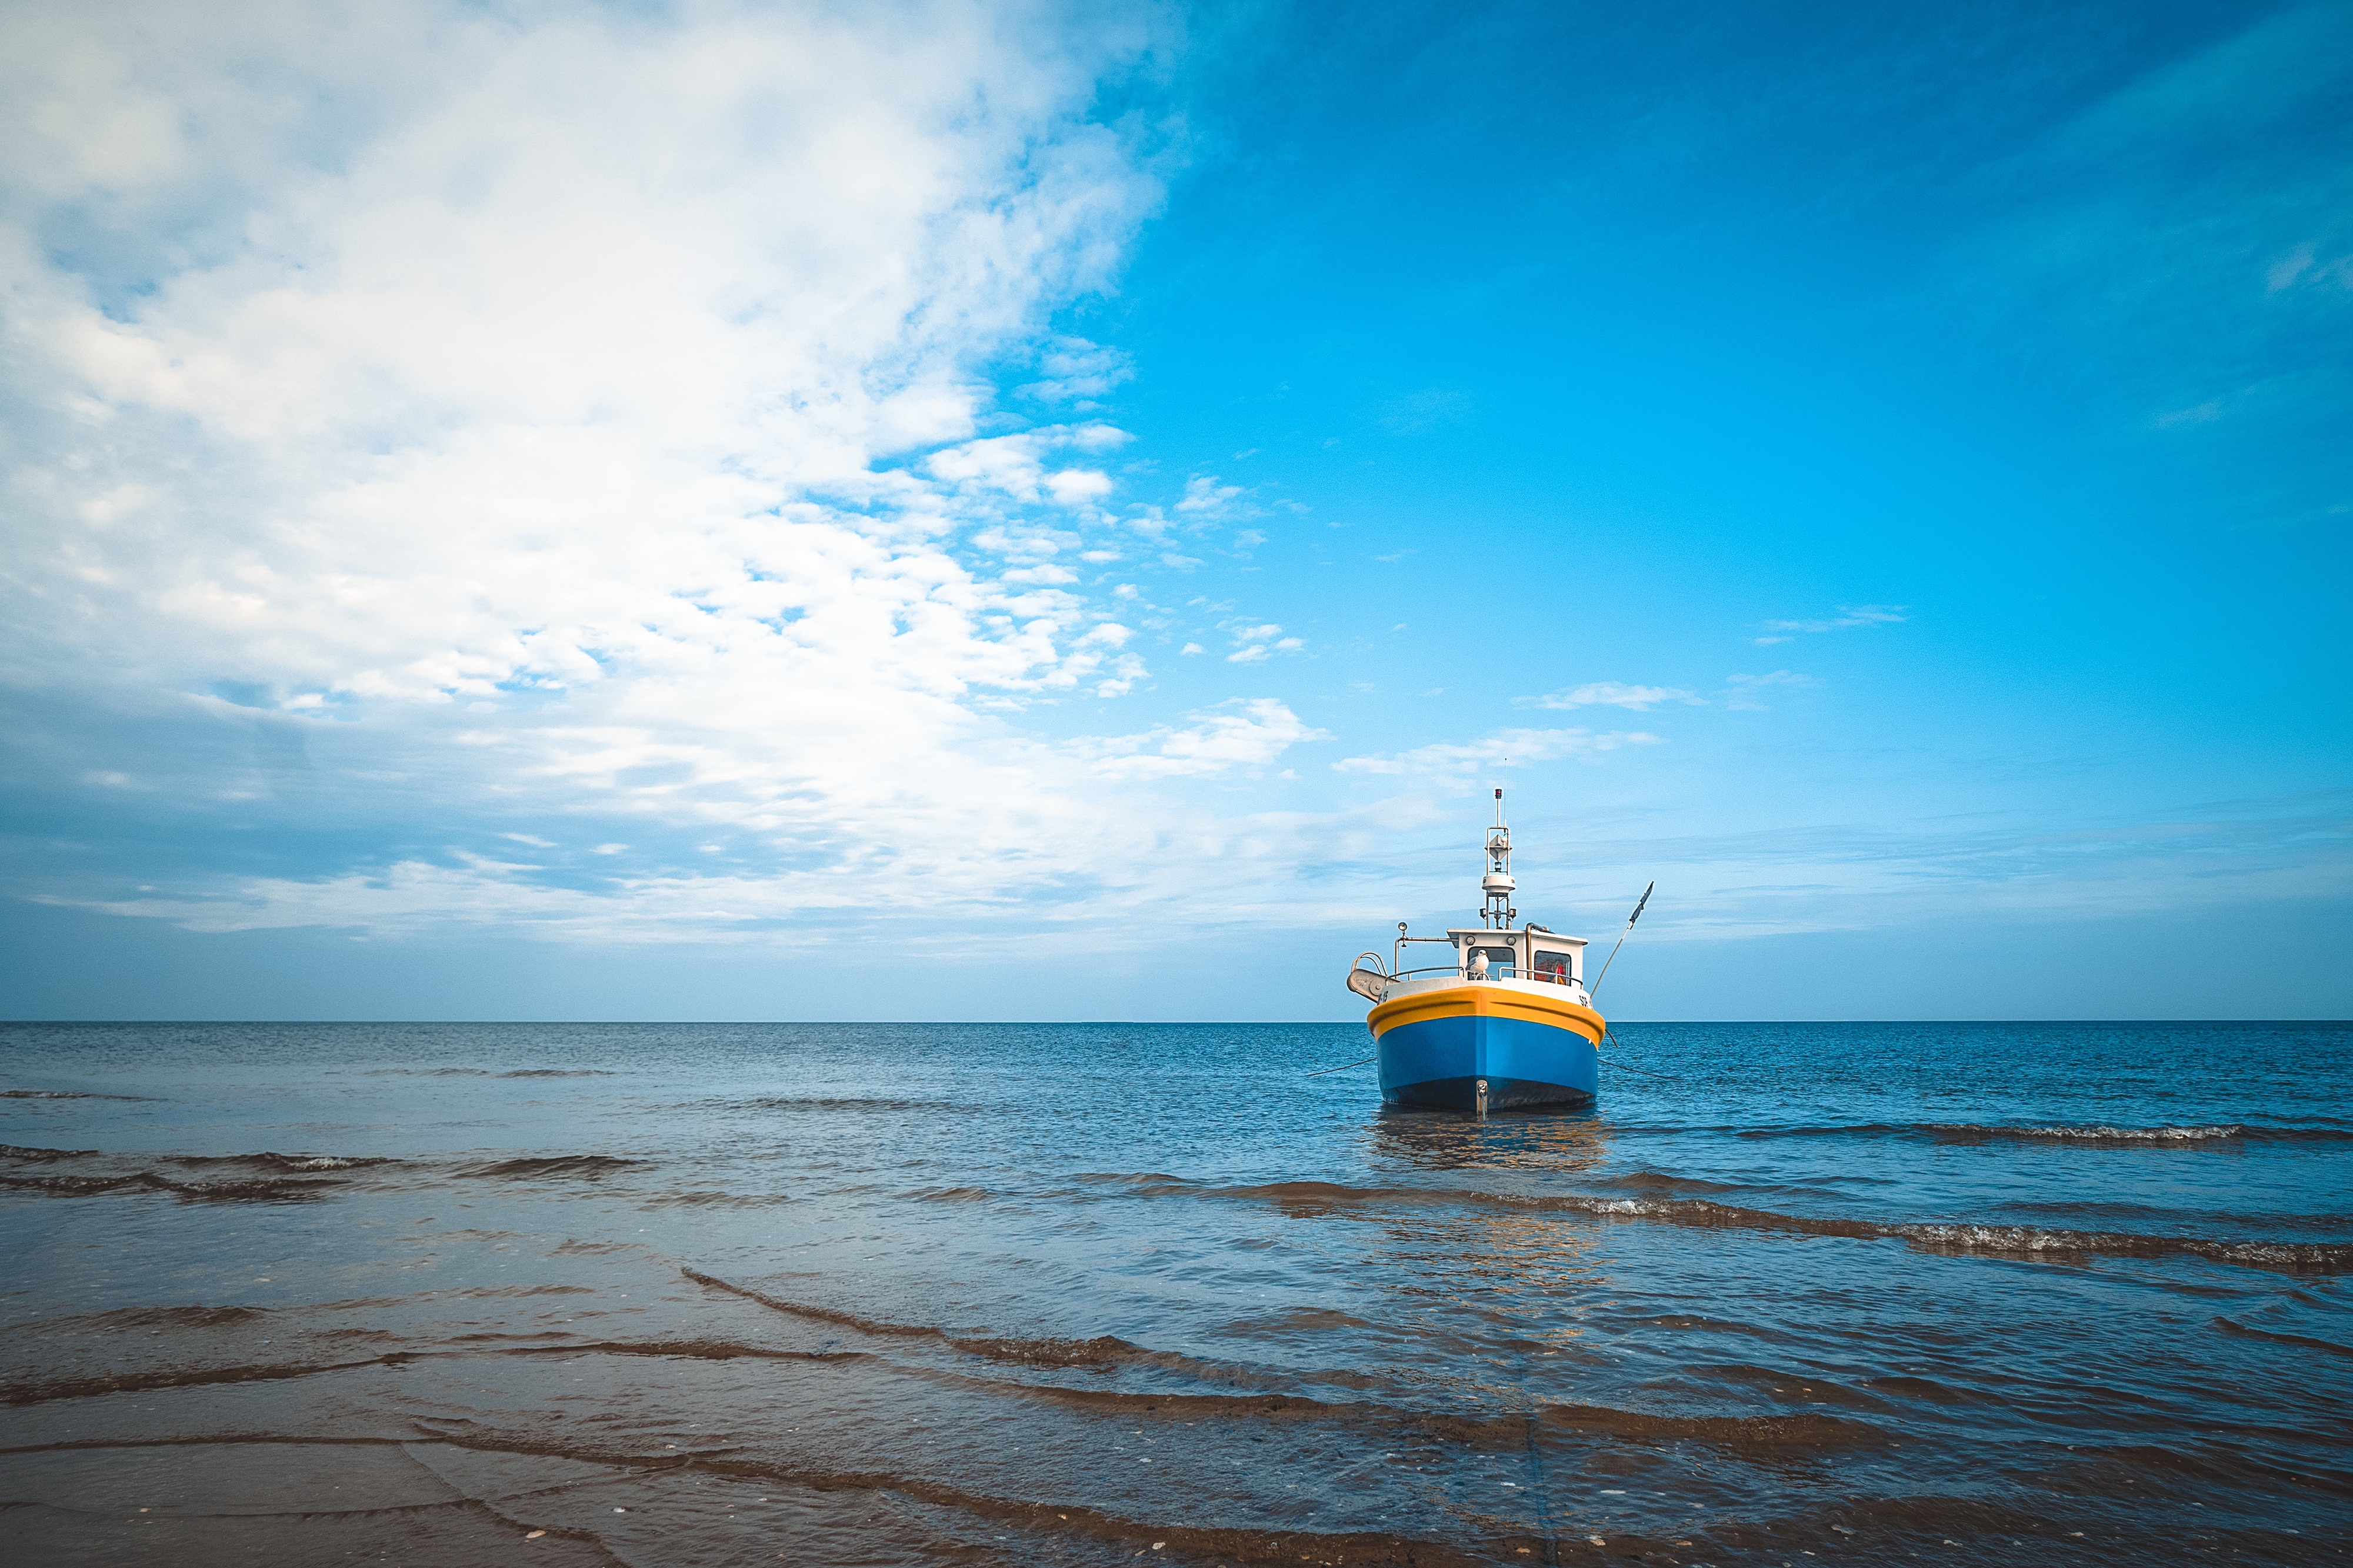
beach, sea, coast, water, nature, outdoor, sand, ocean, horizon, light, cloud, sky, boat, shore, wave, seagull, travel, seaside, dusk, environment, reflection, vehicle, tower, tranquil, scenic, fishing, color, peaceful, seascape, scenery, bay, blue, seashore, body of water, surface, blue sky, fishing boat, waves, clouds, poland, reflecting, baltic, cape, polish, fishery, nobody, blue sky clouds, wind wave